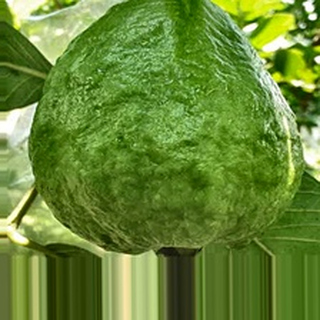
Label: healthy_guava